Organum Mathematicum

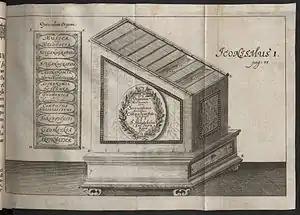
The Organum Mathematicum of Athanasius Kircher

The Organum Mathematicum was an information device or teaching machine that was invented by the Jesuit polymath and scholar Athanasius Kircher in the middle of the 17th century. With proper instruction and use, the device could assist in a wide assortment of calculations, including arithmetic, cryptography, and music.